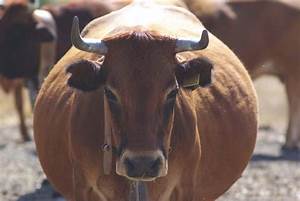
Label: cow